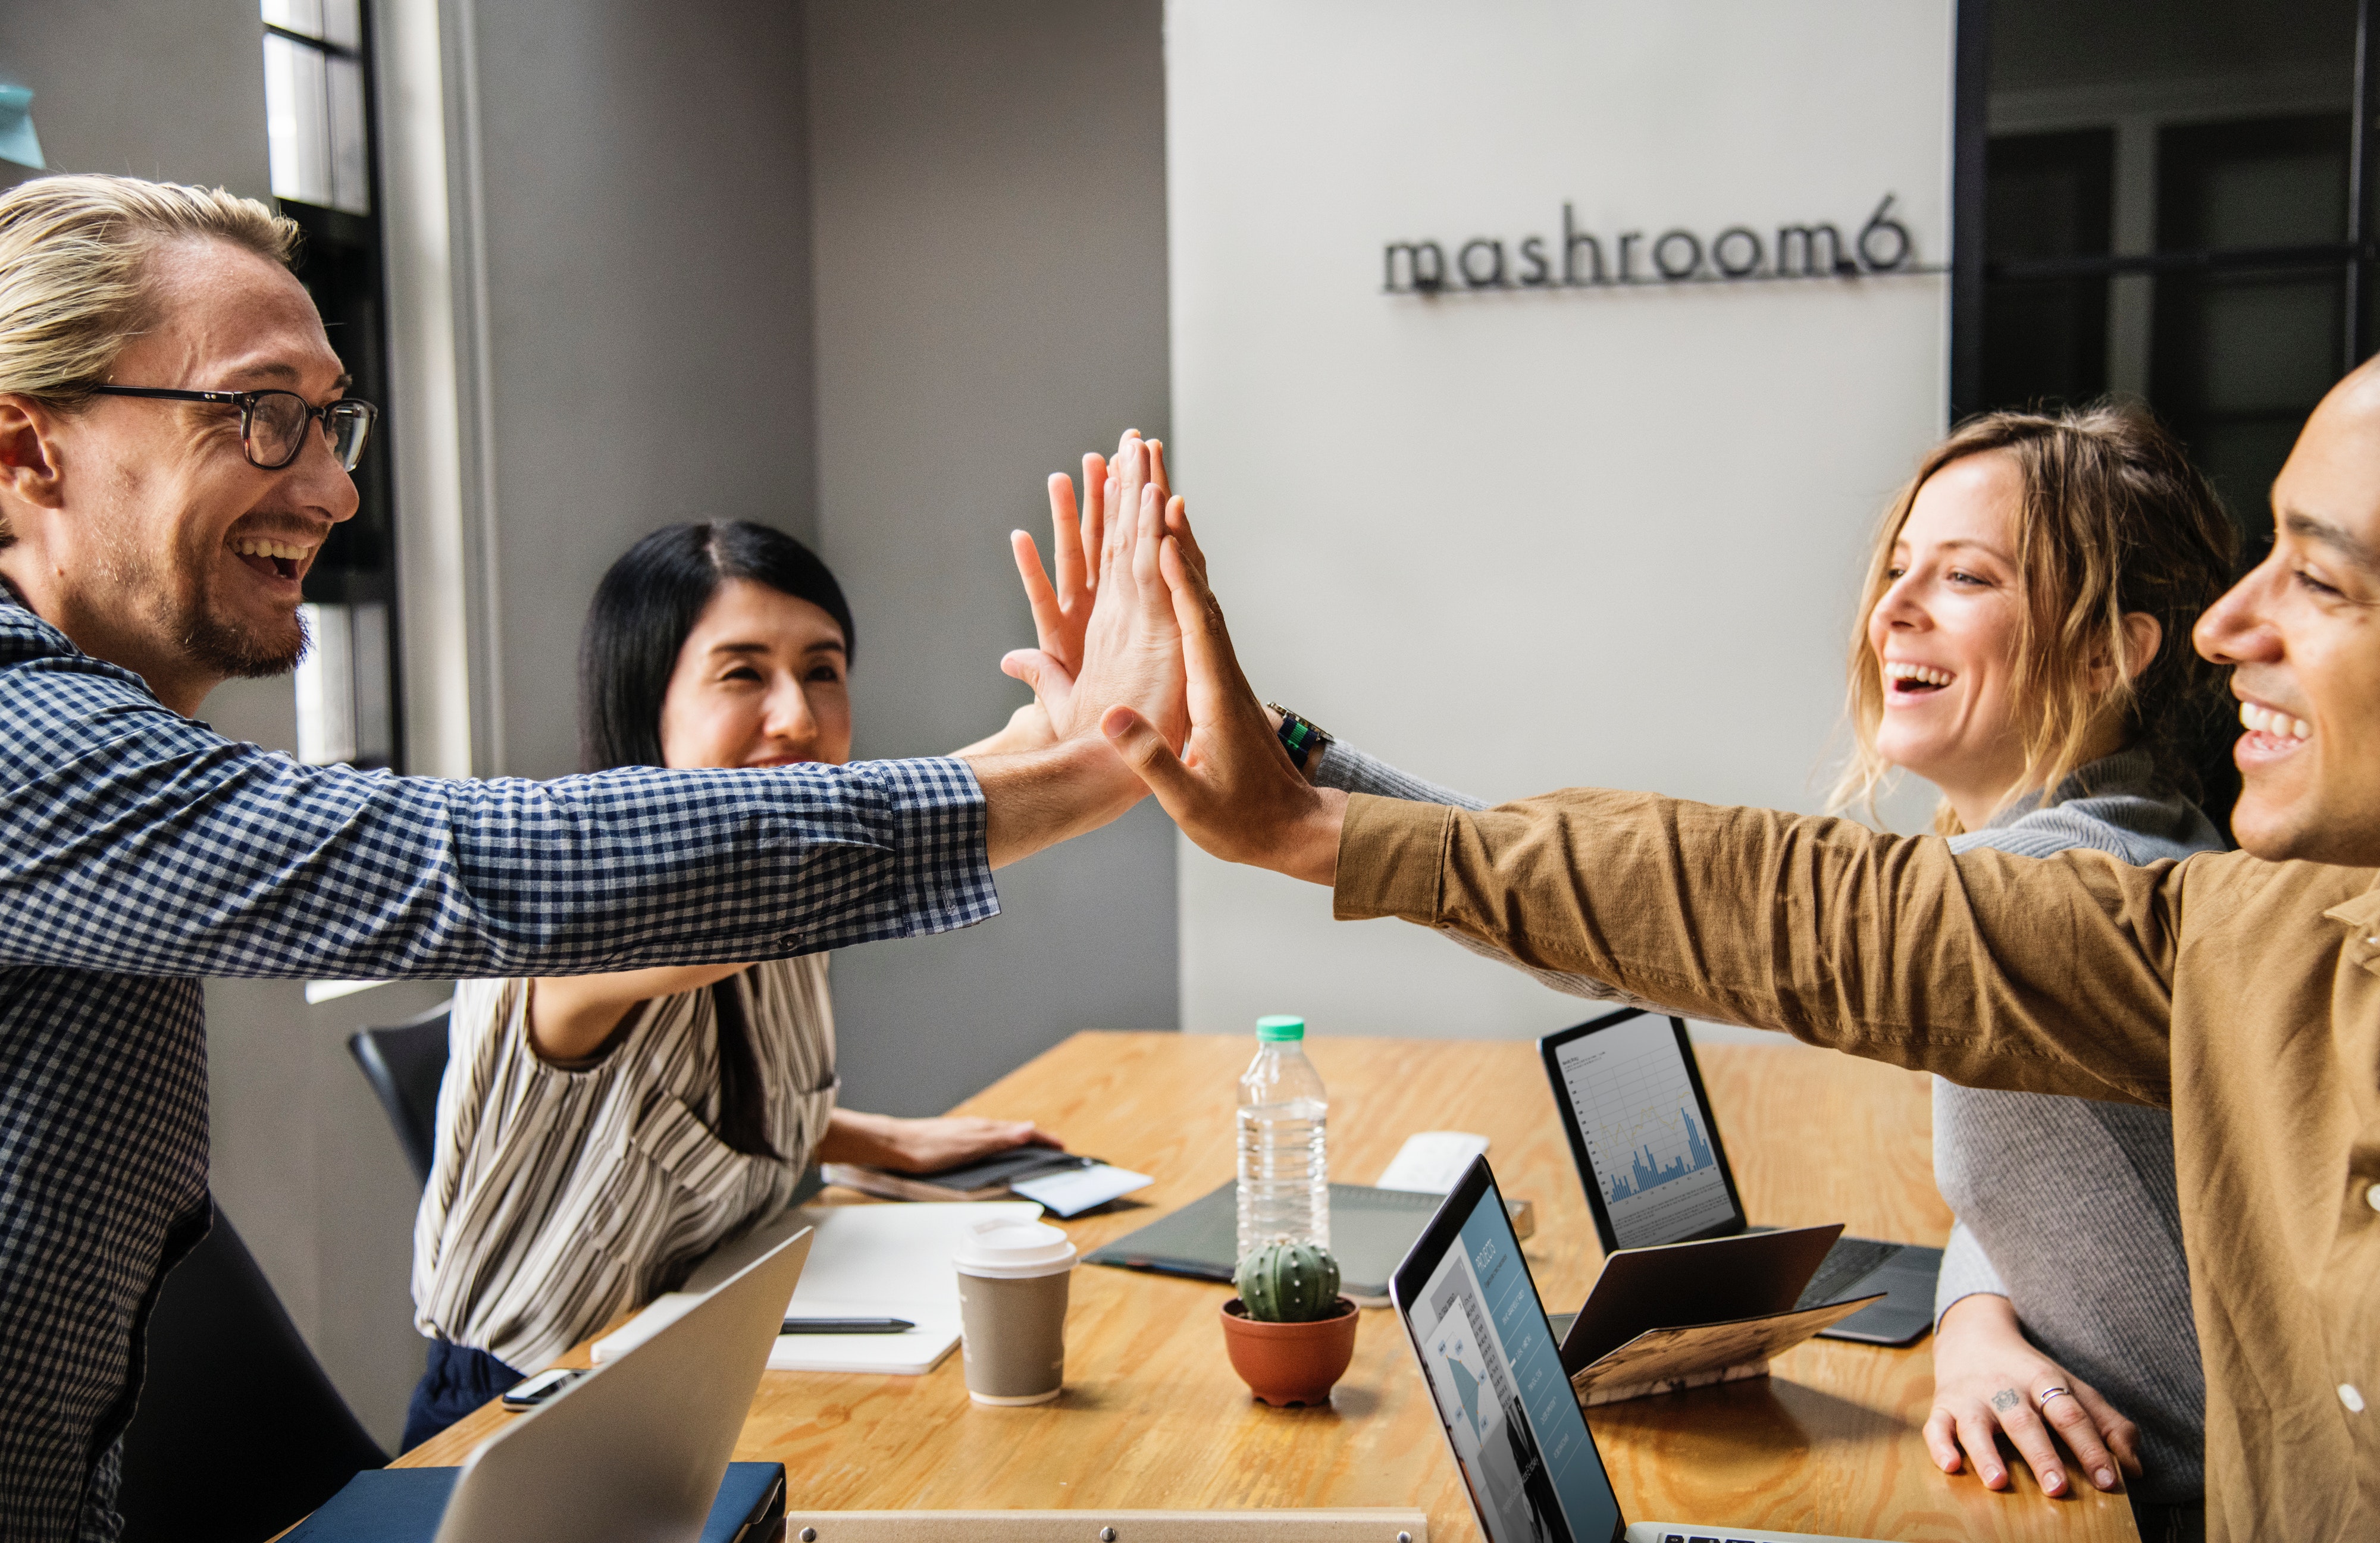
conversation, arm, gesture, hand, community, interaction, collaboration, design, event, team, finger, adaptation, interior design, sign language, white collar worker, tourism